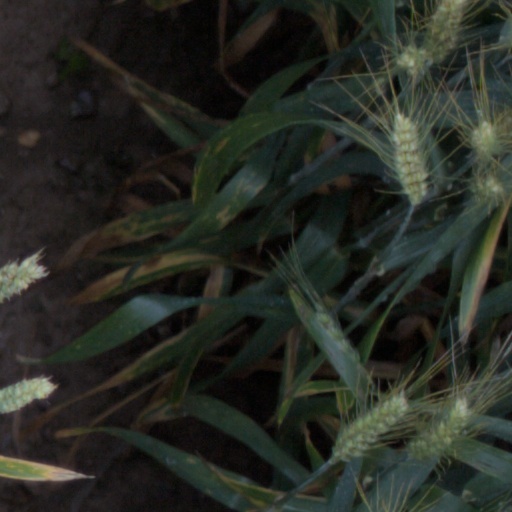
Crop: wheat